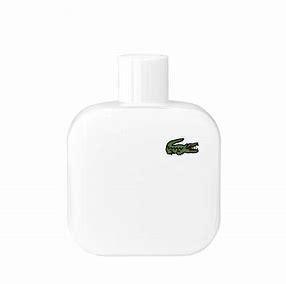
Brand: Lacoste
Model: 100